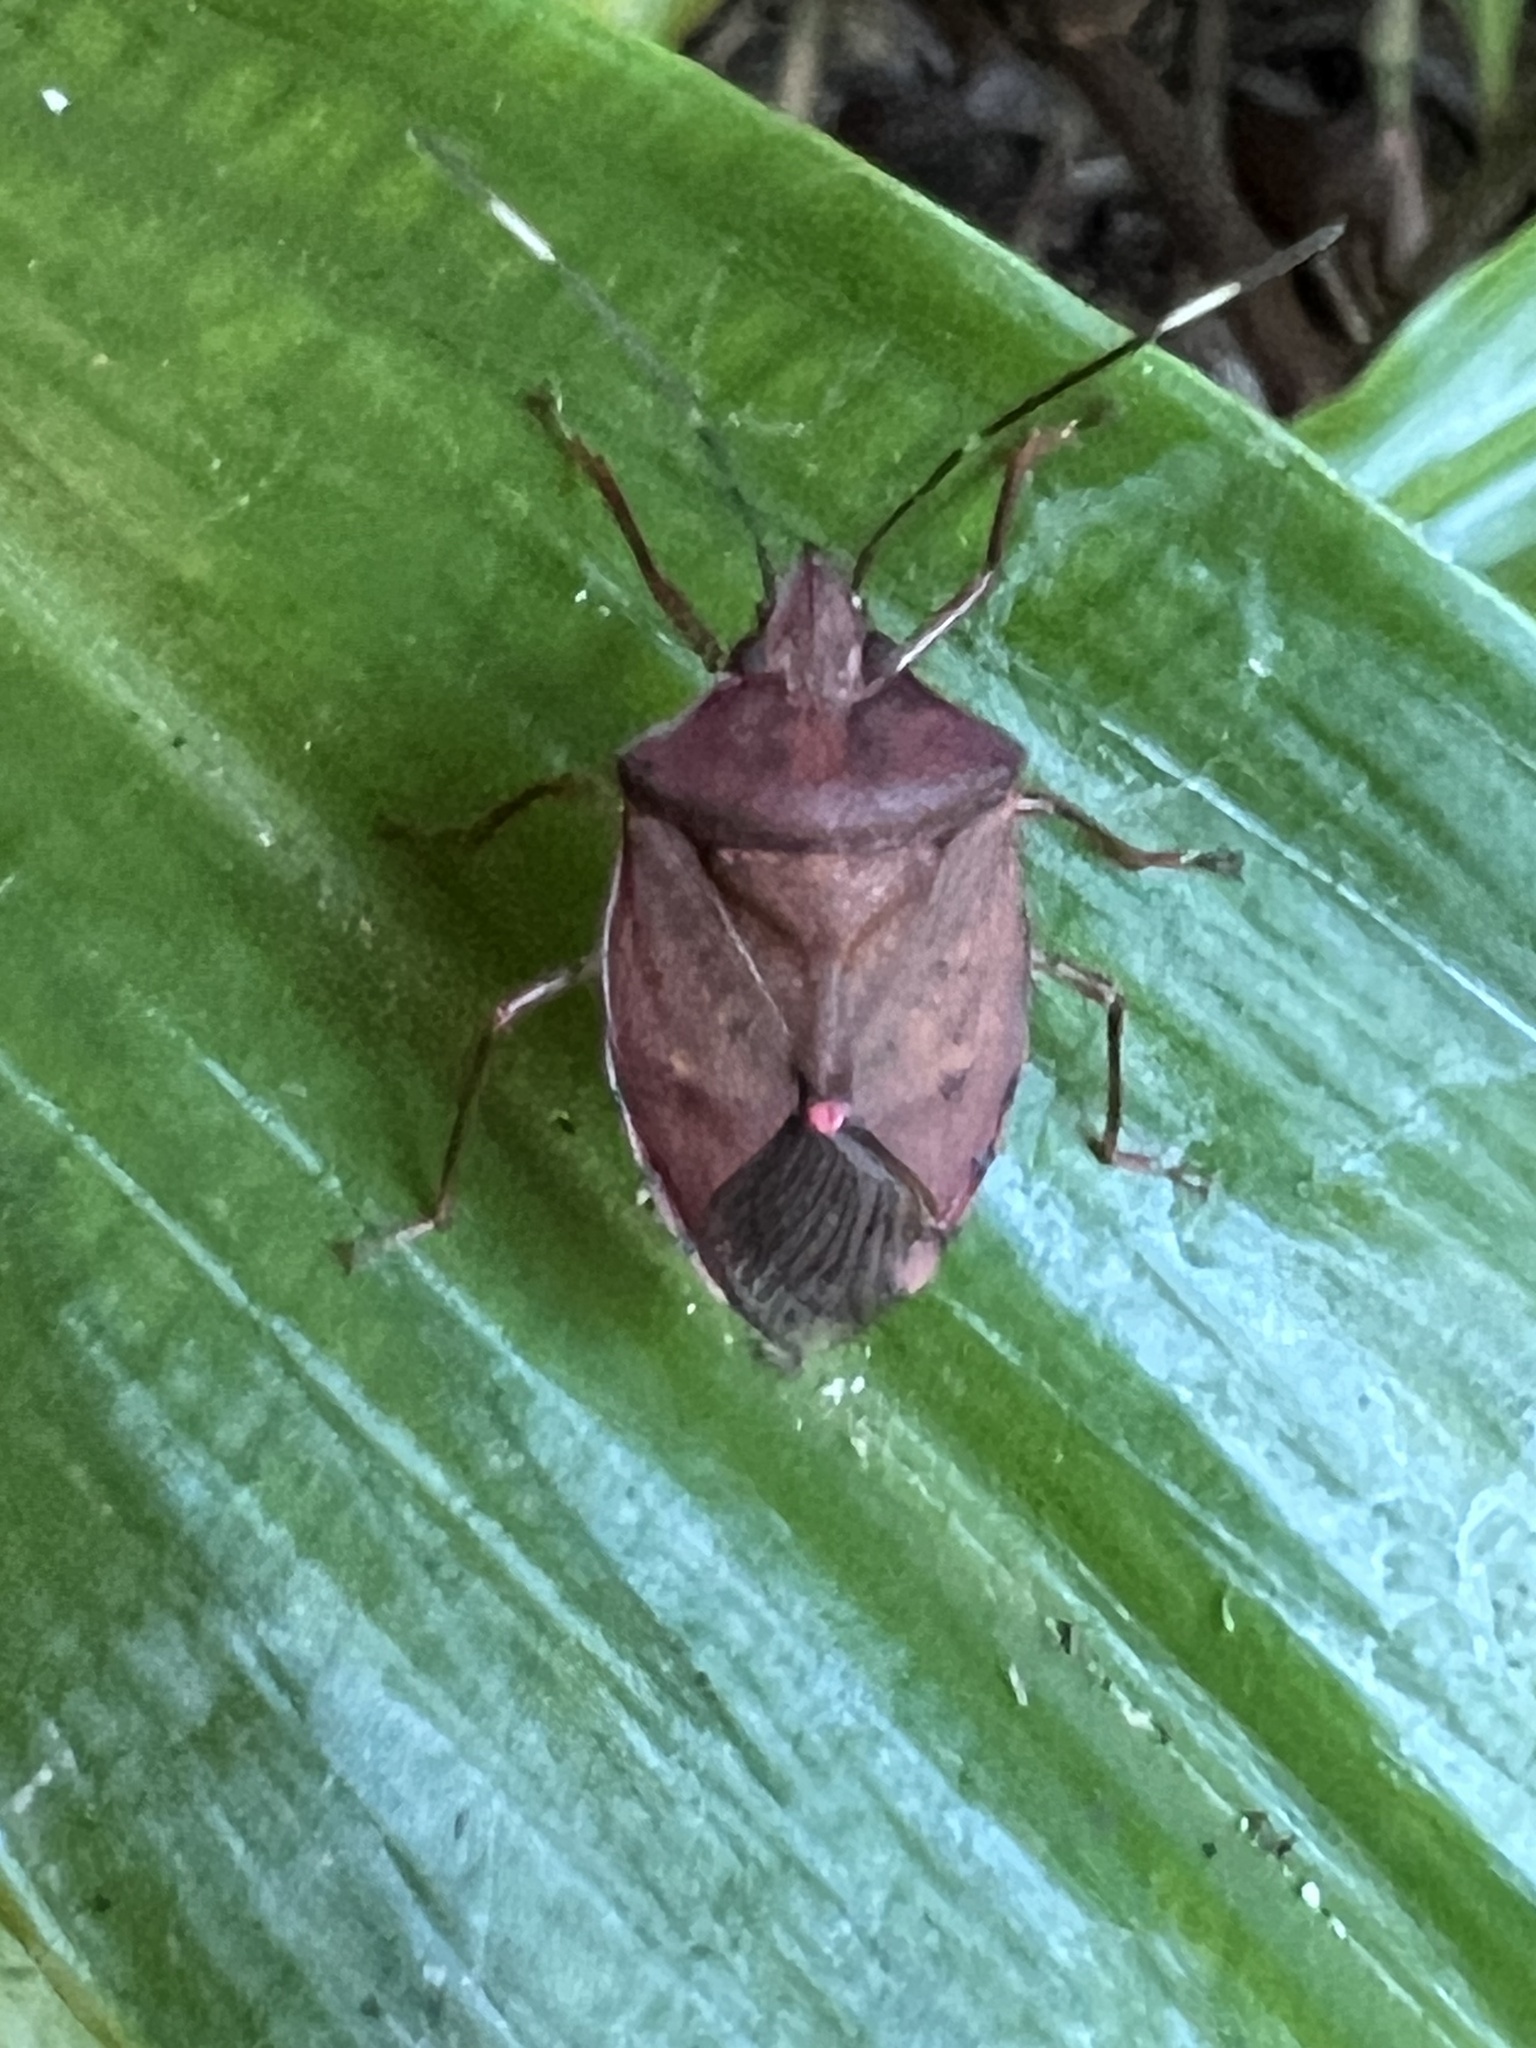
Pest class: stink_bug